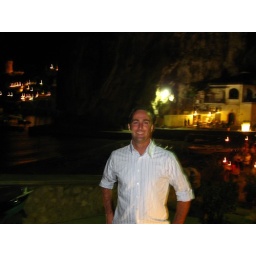
The beach in Praiano at night. It sits in a narrow valley between towering granite rock cliffs.